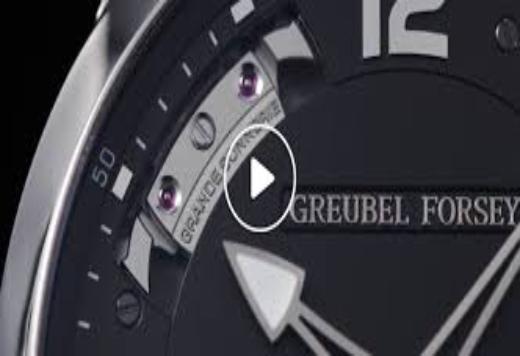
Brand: greubel forsey
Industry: Electronic